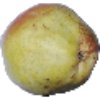
Label: pear_williams